Derek Norris

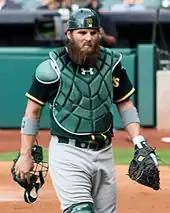
Norris playing for the Oakland Athletics in 2014

Norris spent the 2007 season with the GCL Nationals, Washington's affiliate in the rookie-level Gulf Coast League. He played for the Vermont Lake Monsters of the New York–Penn League in 2008, the Hagerstown Suns of the Single–A South Atlantic League in 2009, the Potomac Nationals of the High–A Carolina League in 2010, and the Harrisburg Senators of the Double–A Eastern League in 2011. "Baseball America" rated Norris the 38th best prospect in baseball prior to the 2010 season and the 72nd best prospect in baseball prior to the 2011 season. He was also chosen as the Nationals' second best prospect prior to the 2011 season.